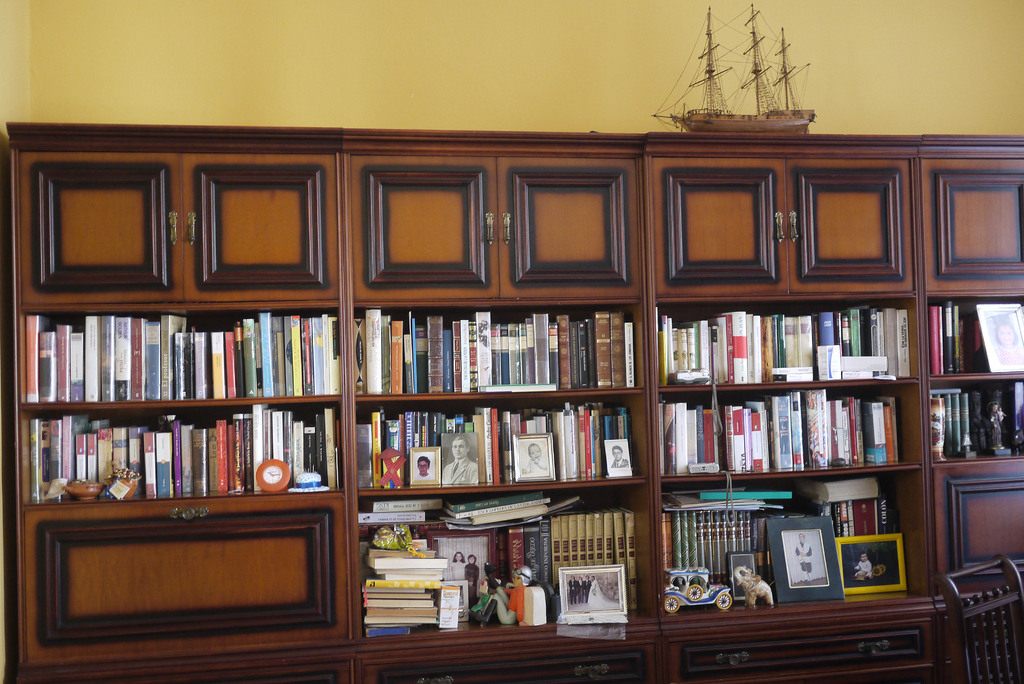
Label: others